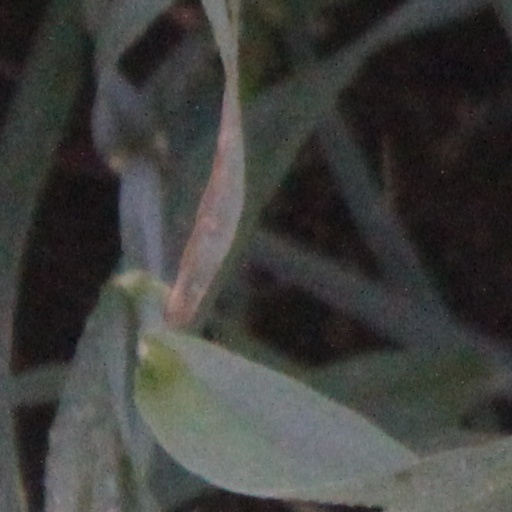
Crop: wheat